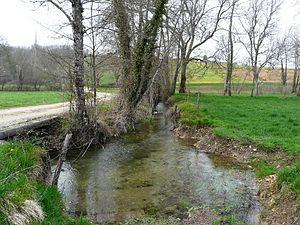
Le Caudeau, à proximité du lieu-dit Guillegorce, marque la limite entre Saint-Amand-de-Vergt (à gauche) et Saint-Laurent-des-Bâtons, Dordogne, France. Vue prise en direction de l'amont.